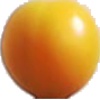
Label: Cherry Wax Yellow 1